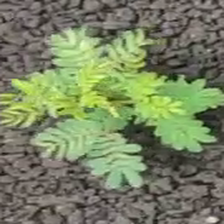
Weed species: Dwarf_cassia_(Chamaecrista pumila)